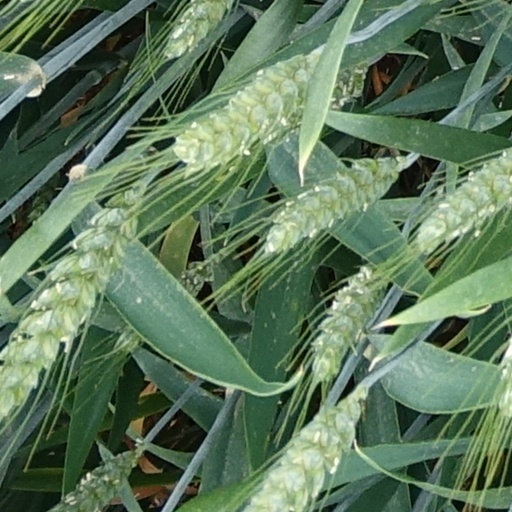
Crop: wheat